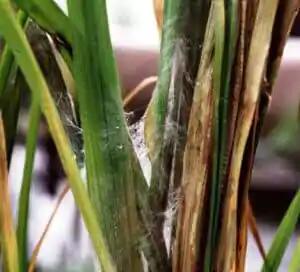
Plant: Ginger
Disease: ginger sheath blight